Bicerin

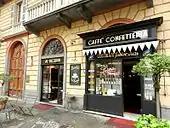
Caffè al Bicerin, a historic coffeehouse of Turin that traditionally serves

Caffè al Bicerin, which sits across from the Santuario della Consolata in Turin's piazza della Consolata, has been serving the drink since the 18th century.